Pininfarina Battista

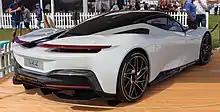
Rear view

The Battista is powered by a 120 kW⋅h battery pack supplied by Rimac Automobili. The car has four individual motors, each placed at a wheel, and they have a combined power output of 1400 kW and 2300 N⋅m of torque.